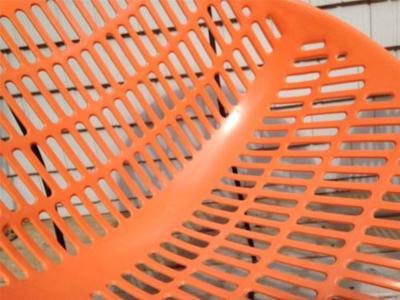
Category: chair